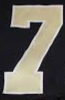
Number: 7